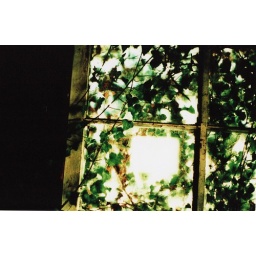
neighbor &lt;i&gt;girl&lt;/i&gt;a dusty old window wears vinesand sunshine as well as theneighbor girl wears ribbons in her hair